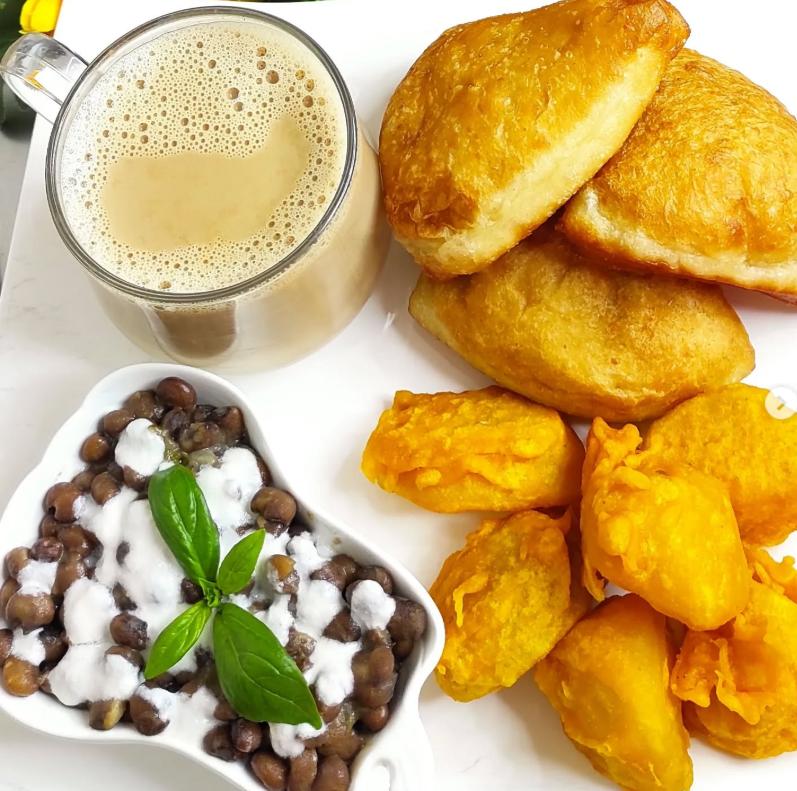
Mlo wa kufungua kinywa au vitafunwa vya jioni ukiwa umepwangwa kwa ustadi kwenye sahani. Upande wa juu kushoto kuna kikombe cha glasi kilichojaa chai ya maziwa, ikiwa na rangi ya kahawia nyepesi na povu juu.